John Sturge Stephens

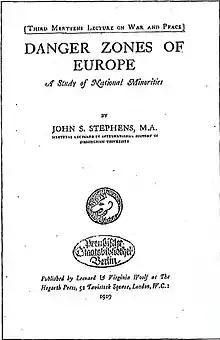
The frontispiece of "Danger Zones" (1929)

During the 1920s and 30s, Stephens travelled extensively throughout Europe, visiting a large number of countries, including Czechoslovakia, France, Germany, Holland, Italy (especially the South Tyrol with its German-speaking minority) and Poland, thus becoming heavily involved in European geopolitics of that period. His goal, together with his colleagues at the Society of Friends, was to help bring about peace in Europe. His travels and activities would have greatly enhanced his work as a History lecturer at Birmingham University.